Three of Cups

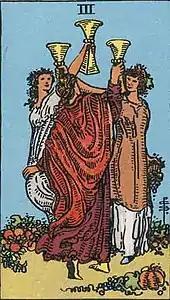
Three of Cups from the Rider–Waite tarot deck

The Three of Cups represents groups coming together to focus on a common emotional goal. People reach out emotionally to one another. It speaks of a sense of community, and can indicate the time to get more involved by helping. An inner passion for caring may be discovered, and energy put forth toward a goal will be positive and nurturing. It can also signal that this is the time to reach out if things have been particularly rough in the past. This card stands for all forms of support including formal organizations such as counseling or other social services. It's important that when the need for support is recognized that action is taken. This is the best time to do that. Reversed, the Three of Cups suggests that isolation from others is occurring. It is the time to take charge of the situation and to get out into the community. Consider joining a group or organization, and if the need for support is present, seek out the necessary resources. The card also indicates short-term romantic relationships, which can be beneficial if the querent is not seeking for long-term relationships.